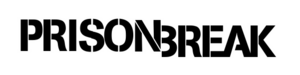
Amaury Nolasco est un acteur portoricain, né le 24 décembre 1970 à Porto Rico.